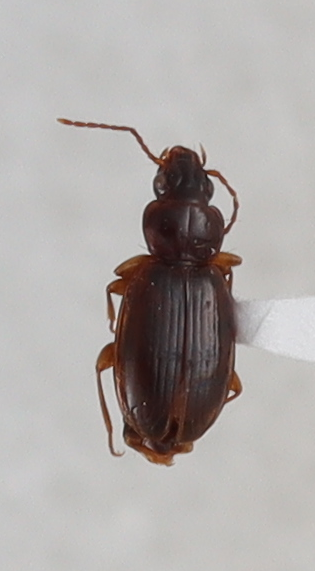
Scientific name: Trechus obtusus
Plot: 14
Trap: E
Collected: 20210727